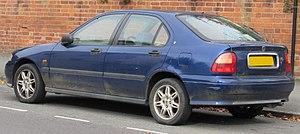
La Rover 400 est une gamme d'automobile familiale fabriquée par l'ancien constructeur anglais Rover de 1990 à 1999 dans l'Usine de Longbridge. Elle sera lancée en 1990 puis en 1995. Elles sont remplacées en 1999 par la Rover 45. Elle était produite en collaboration avec Honda car la première génération était produite sur la base de la Concerto et la seconde génération sur celle de la Domani.